Culture of Sarawak

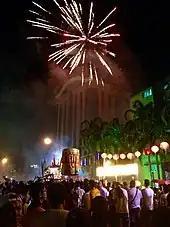
Sarawakians celebrating festival with a fireworks display

The oral tradition has been part of the culture of the various indigenous groups in Sarawak for generations. It is used for passing on life lessons, traditions, and values to the younger generation. The stories are told repeatedly by the elders to the younger ones, such as in storytelling sessions on special occasions and through traditional performances. Some of these traditional practices are the Iban's Ngajat dances, "Renong" (Iban vocal repertory), "Ensera" (Iban oral narratives), and epic storytelling by the Kayan and Kenyah. The Borneo Literature Bureau existed from 1958 until 1977; it encouraged the documentation of local cultures, local authors, and publications in English, Chinese, Malay, Iban and other native languages. The Bureau was replaced by the Dewan Bahasa dan Pustaka (DBP) in 1977, which advocated publication only in the Malay language. Documentation of oral traditions has also been done by the Universiti Malaysia Sarawak (UNIMAS) and the Sarawak Customs Council. The "Sarawak Gazette" was first published by the Brooke government in 1870. It recorded a variety of news in Sarawak related to economics, agriculture, anthropology, and archaeology. The "Gazette" is still being published today. "Hikayat Panglima Nikosa" (Story of Nikosa the Warrior), printed in 1876 at Kuching, is one of the earliest text publications in Borneo. It is also the first novel from Malaysia. Indigenous traditions have become a source of writing inspiration for Sarawak Chinese authors.